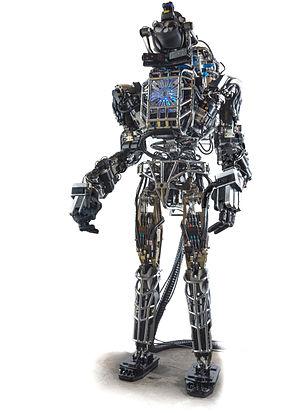
En informatique, la synthèse de programmes consiste à construire automatiquement un programme à partir d'une spécification. La spécification est décrite dans un langage logique, par exemple en logique temporelle linéaire. La synthèse de programmes s'appuie sur des techniques de vérification formelle de programmes. Le problème de synthèse de programmes remonte aux travaux d'Alonzo Church.
Boston Dynamics est une entreprise américaine, située à Waltham dans le Massachusetts, spécialisée dans la robotique, notamment à usage militaire.
Un robot est un dispositif mécatronique conçu pour accomplir automatiquement des tâches imitant ou reproduisant, dans un domaine précis, des actions humaines. La conception de ces systèmes est l'objet d'une discipline scientifique, branche de l'automatisme nommé robotique.
Atlas est un robot de type androïde principalement développé par Boston Dynamics, sous financement et surveillance de la Defense Advanced Research Projects Agency. Il mesure 1,88 m et est conçu pour diverses tâches de recherche et sauvetage, il a été dévoilé au public le 11 juillet 2013. Le développement d'Atlas fait partie du Darpa Robotics Challenge.